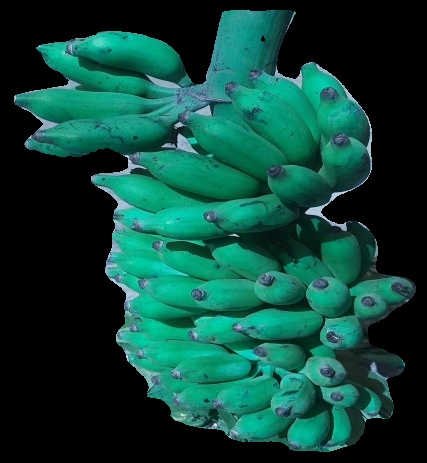
Variety: elakki-bale
Grade: grade3